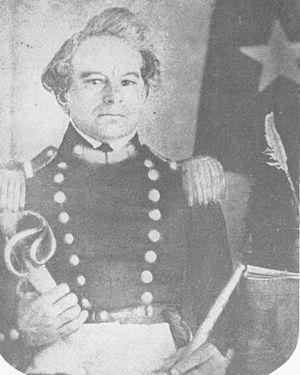
George Fisher est un empresario, fonctionnaire des douanes, juge et l'un des premiers leaders de la Révolution texane.